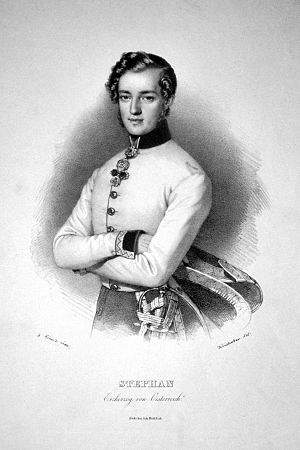
Ærkehertug Stephen, palatin af Ungarn
Ærkehertug Stephen, palatin af Ungarn var vicekonge af Ungarn i 1847–1848. Fra 1847 til 1867 var han overhoved for den ungarske gren af Huset Habsburg-Lothringen. I 1847–1867 var han standsherre i Hertugdømmet Nassau.